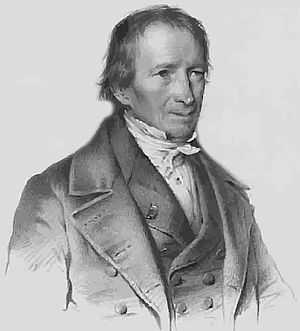
Johann Nepomuk von Fuchs
Johann Nepomuk von Fuchs var en tysk kemiker og mineralog.